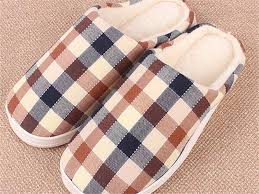
Waste category: shoes